Answer in natural language. Is black tv further away or in front of HousePlant? Choose between the following options: in front or further away
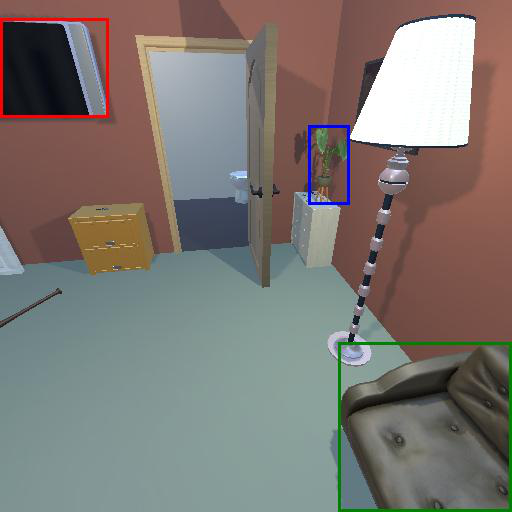
<answer>further away</answer>